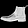
Label: Ankle boot